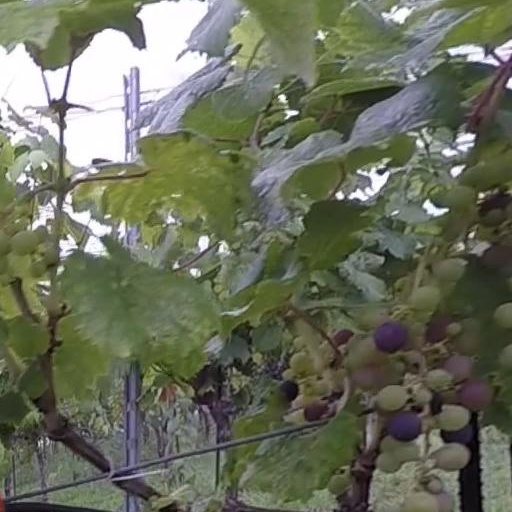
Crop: grape